Costa Rica at the FIFA World Cup

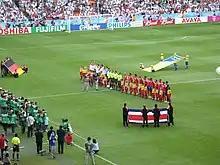
Costa Rica inaugurated the 2006 FIFA World Cup by playing against hosts Germany

Fifteen Costa Ricans have scored for the national team throughout their six participations at the FIFA World Cup.